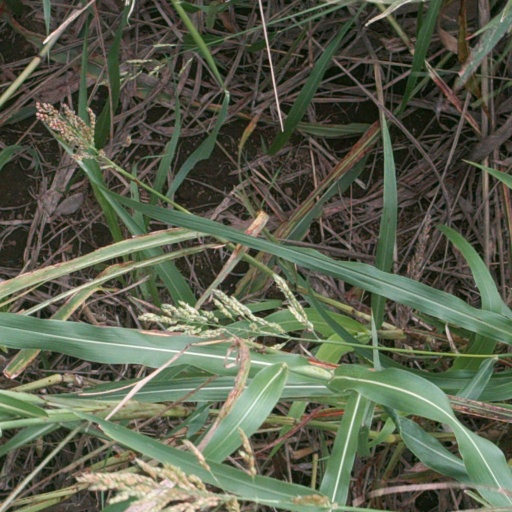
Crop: sorghum